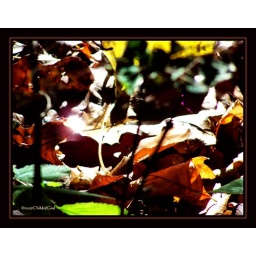
This picture is not very clear but it is the sun's reflection in a water drop on a leaf.